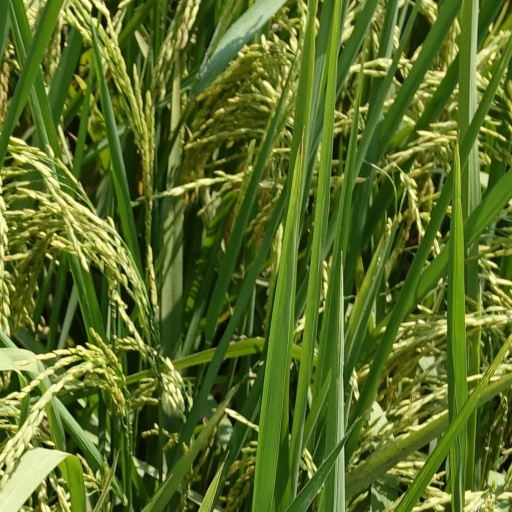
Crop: rice